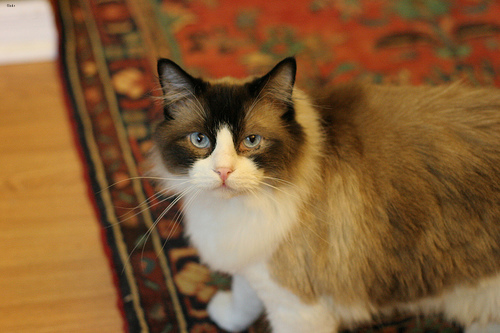
Breed: ragdoll